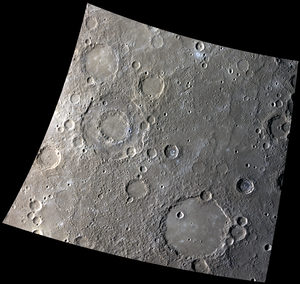
Schubert est un cratère sur Mercure.